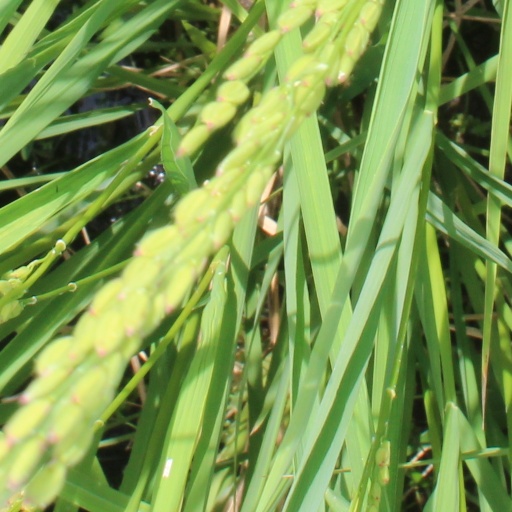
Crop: rice